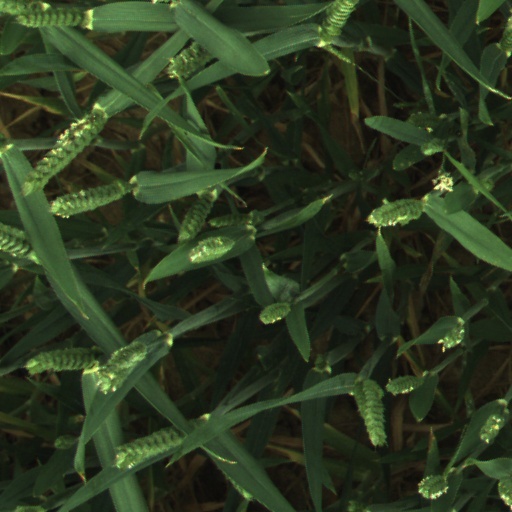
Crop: wheat